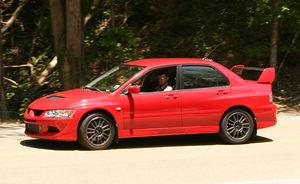
La Lancer Evolution, familièrement connue sous le nom d'Evo ou Lancer Evo, construite par Mitsubishi Motors, est apparue en 1992. Dérivée de la berline compacte Lancer, elle avait pour mission de défendre les couleurs de Mitsubishi en championnat du monde des rallyes, en remplacement de la Mitsubishi Galant VR-4. Elle est équipée d'un moteur 4-cylindres en ligne de 2 litres turbocompressé, issu de la Galant VR-4, avec refroidisseur d'air de suralimentation et d'une transmission intégrale. Le prix de certains modèles dépasse la barre des 50 000 euros. Cette voiture concourt en rallyes avec le modèle Mitsubishi Lancer WRC.